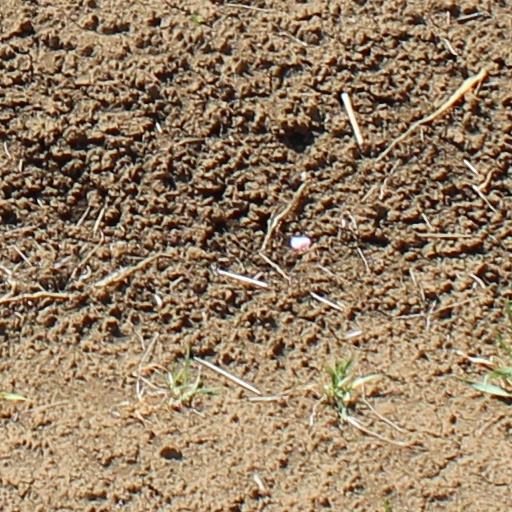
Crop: wheat